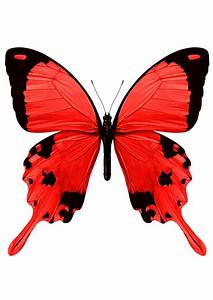
Label: butterfly